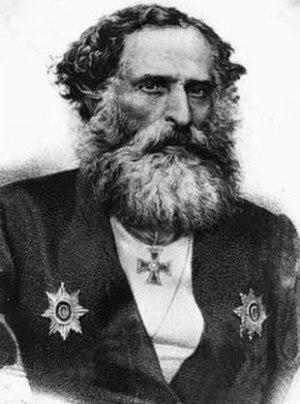
Mirza Kazem-Bek ou, sous son nom russisé, Alexandre Kassimovitch Kazembek 22 juillet 1802, Rasht, Perse — 27 novembre 1870, Saint-Pétersbourg, Empire russe), né Mouhammad Ali Kazim-bey (Azeri: Məhəmməd Əli Kazımbəy), est un célèbre orientaliste, historien et philologue d'origine azérie.